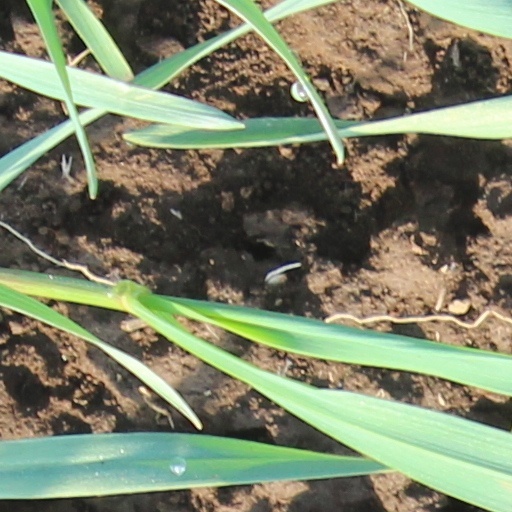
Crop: wheat